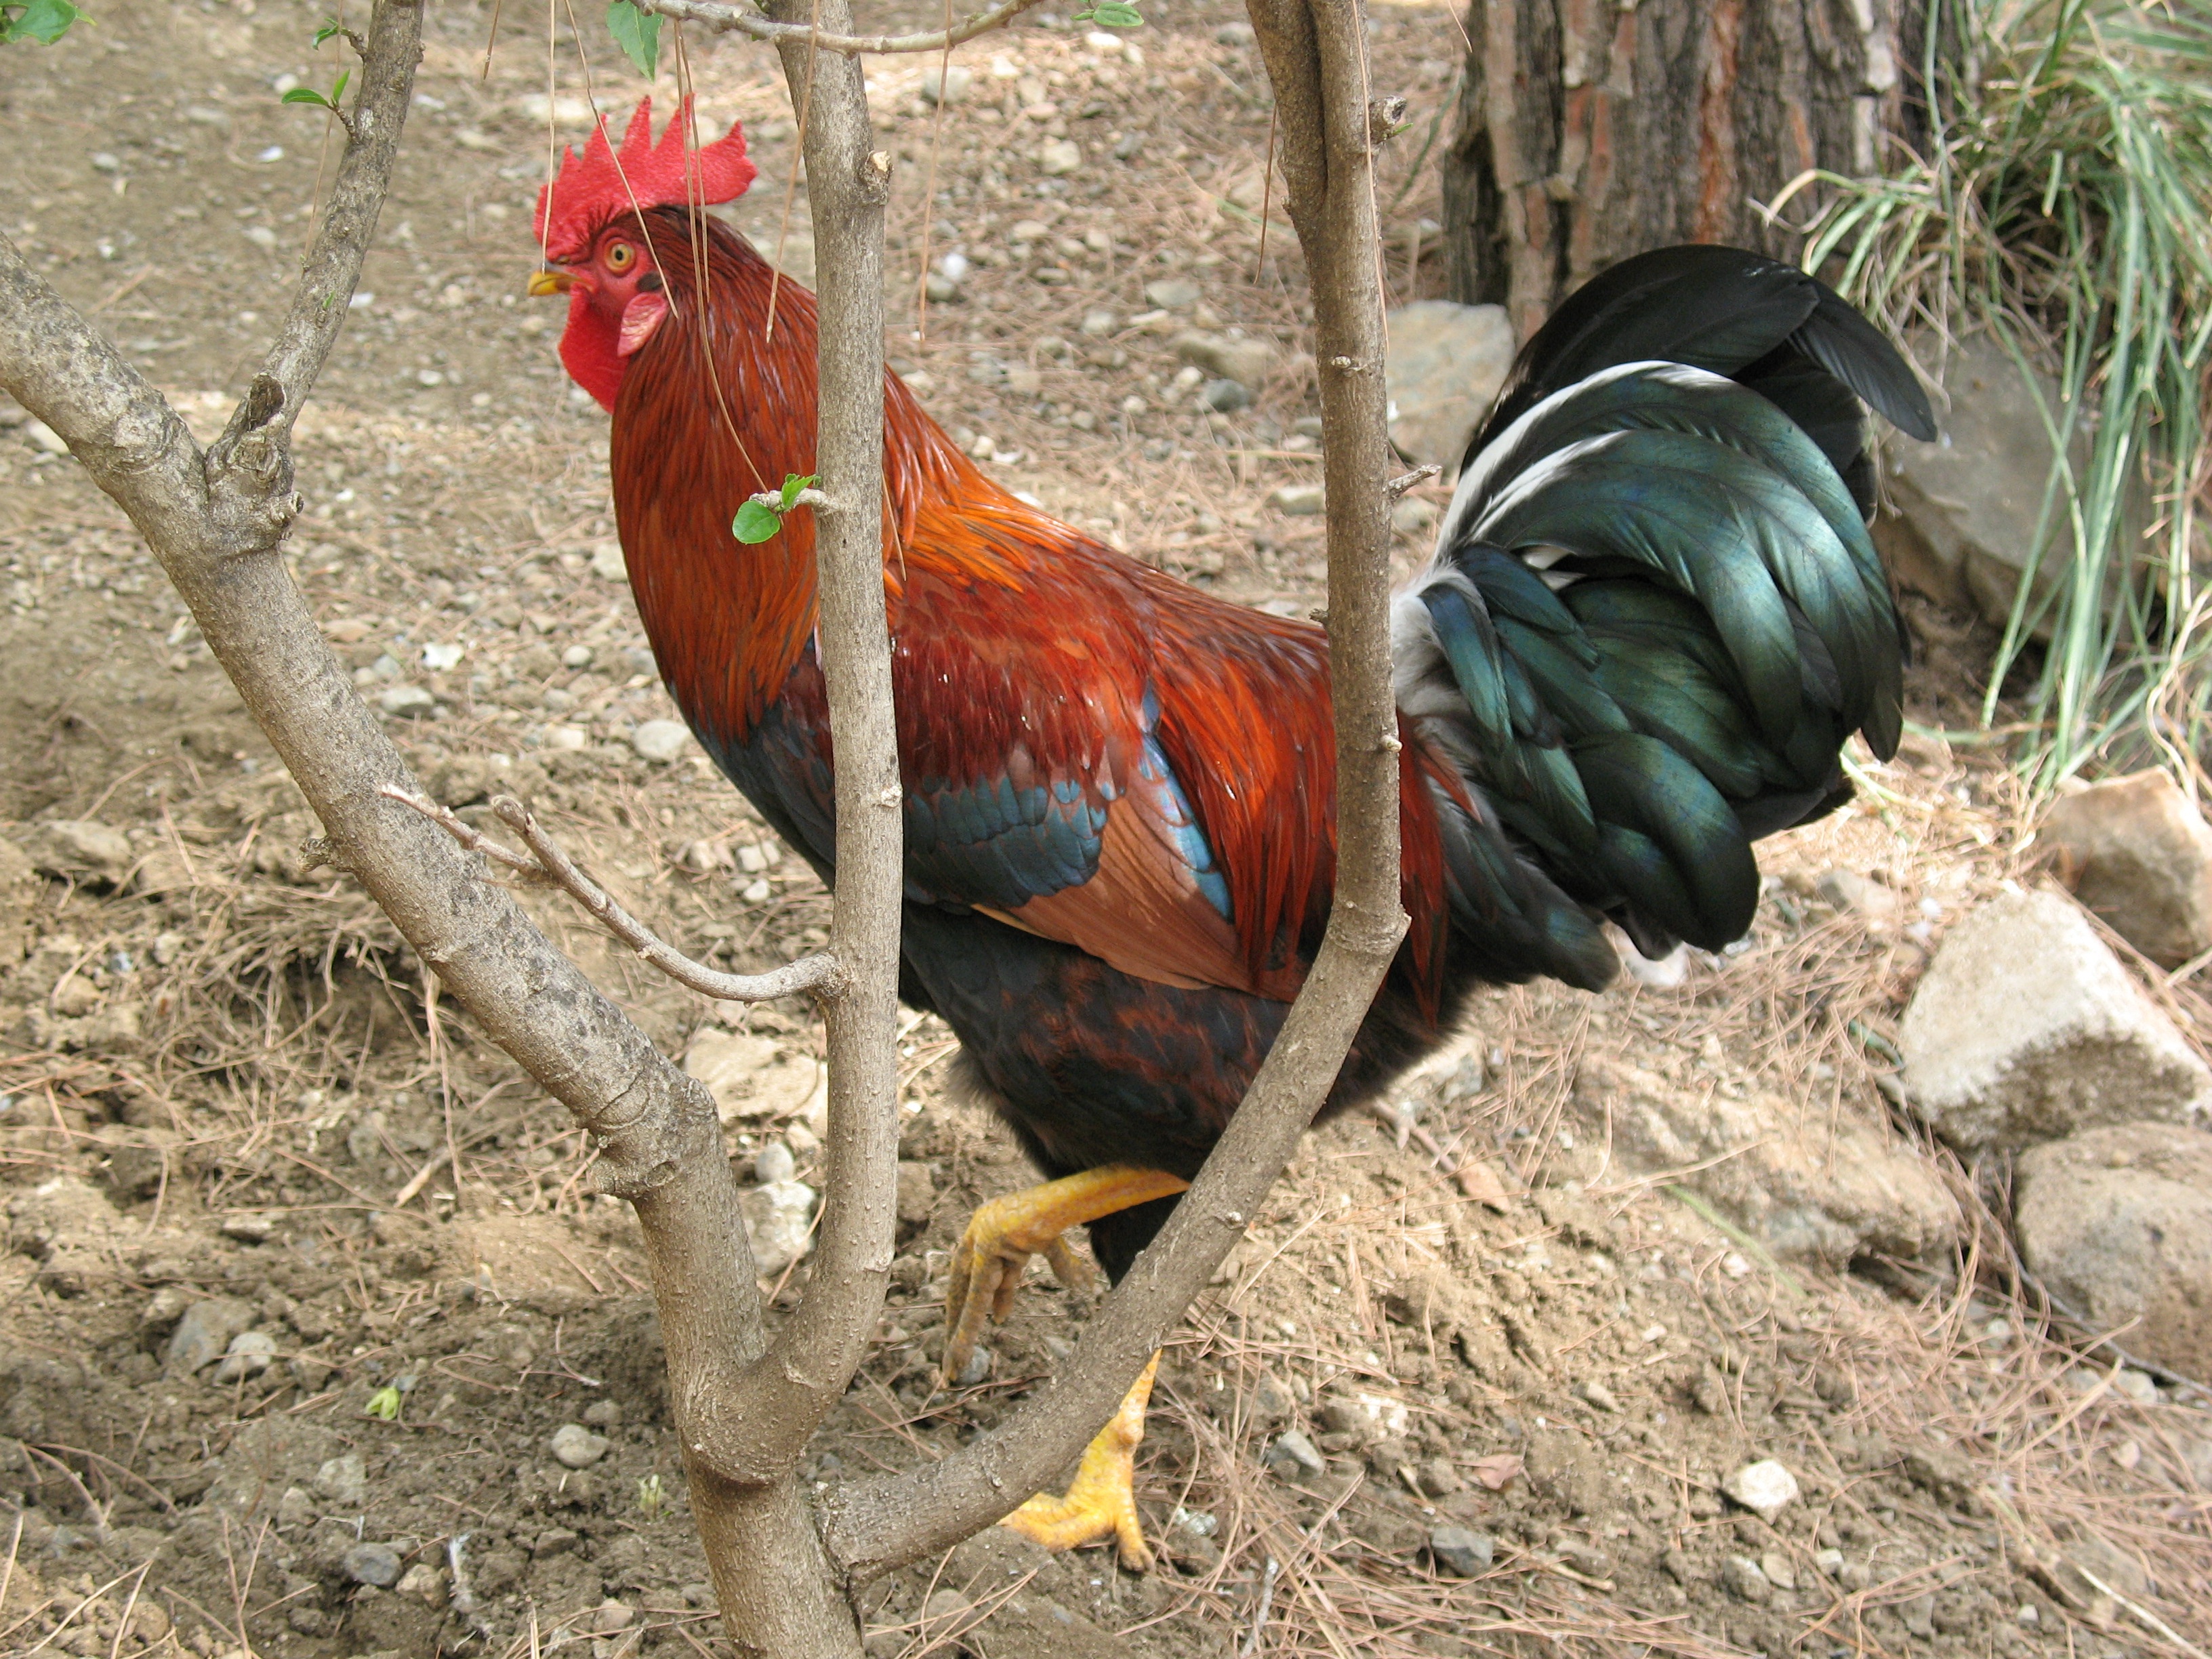
bird, village, chicken, fowl, fauna, rooster, poultry, cock, birds, galliformes, vertebrate, economy, phasianidae, elitexpo, subsistence farming